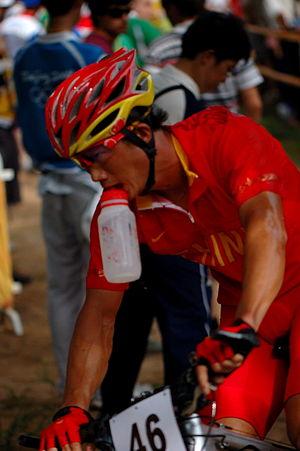
Ji Jianhua, né le 29 janvier 1982, est un coureur cycliste chinois, spécialiste du VTT cross-country.